Lazarus (short story)

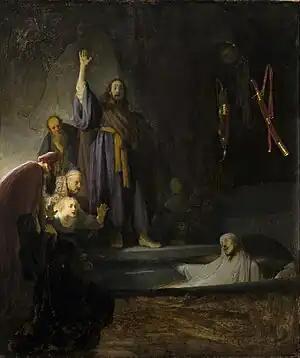
"The Raising of Lazarus" (1630–1632), by Rembrandt.

"" is a short story by Russian author Leonid Andreyev, published in 1906. Instead of confirming the traditional interpretation of the Biblical story as the triumph of life over death, Andreyev’s “Lazarus” shows the opposite—the titular character infects those around him with a cosmic indifference to life.